Pennsylvania

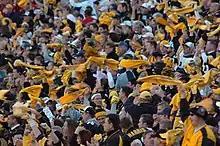
Pittsburgh Steelers' fans waving the Terrible Towel, a tradition that dates back to 1975

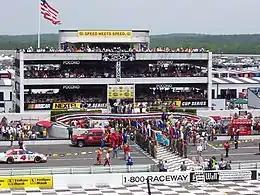
NASCAR racing at Pocono Raceway in Long Pond

In 2008, author Sharon Hernes Silverman wrote in the "Pittsburgh Tribune-Review" that Pennsylvania was the snack food capital of the world. It leads all other states in the manufacture of pretzels and potato chips. In 1861, as the Civil War was beginning, Sturgis Pretzel House in Lititz was first to introduce the pretzel to American consumers. Two other Pennsylvania-based companies, Immergut Hand-Rolled Soft Pretzels in Intercourse and Snyder's of Hanover in Hanover, are leading national pretzel manufacturers. Two of the nation's three leading potato chip companies are based in Pennsylvania: Utz Brands, which started making chips in Hanover in 1921, and Wise Foods, which started making chips in Berwick the same year; the third, Frito-Lay is owned by Plano, Texas-based PepsiCo. Additional Pennsylvania-based companies, including Herr's Snacks in Nottingham, Martin's Potato Chips in Thomasville, are popular chip manufacturers.